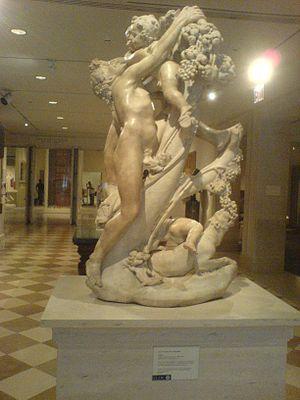
La culture de la vigne en hautain est une méthode culturale connue depuis l'Antiquité. Cette façon de faire fut particulièrement utilisée par les Grecs, les Scythes et les Romains.